196th Attack Squadron

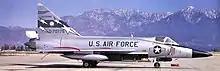
California Air National Guard 196th FIS Convair F-102A Delta Dagger in 1970. This aircraft is now on static display at Clovis Park, California.

ADC upgraded the squadron to F-86H Sabre day interceptors in 1959 and Convair F-102 Delta Daggers in 1965. The F-102 was being phased out of active-duty units in the early 1960s and the 196th was one of the last ANG units to replace their F-86 Sabres. The F-102 aircraft, however, was obsolescent as an interceptor by the time it was received by the 196th. The Delta Daggers soldiered on until the early 1970s when they were retired to the Military Aircraft Storage and Disposition Center at Davis-Monthan AFB.